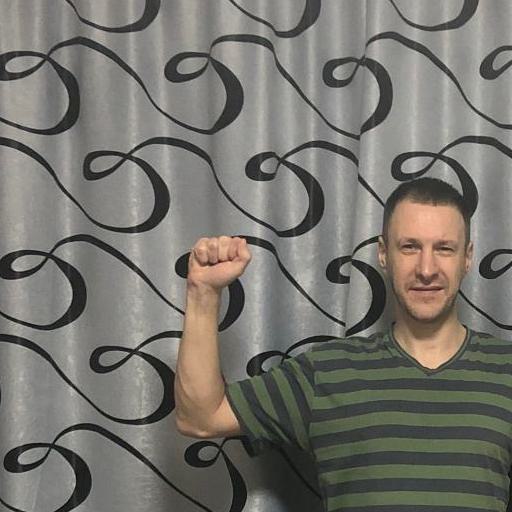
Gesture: fist